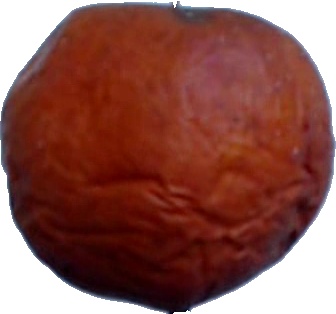
Label: apple_rotten_1